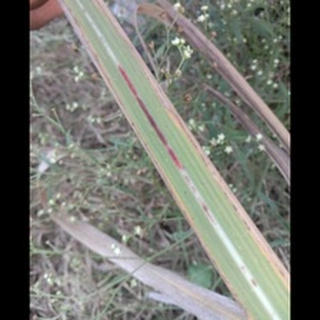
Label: sugarcane_red_rot